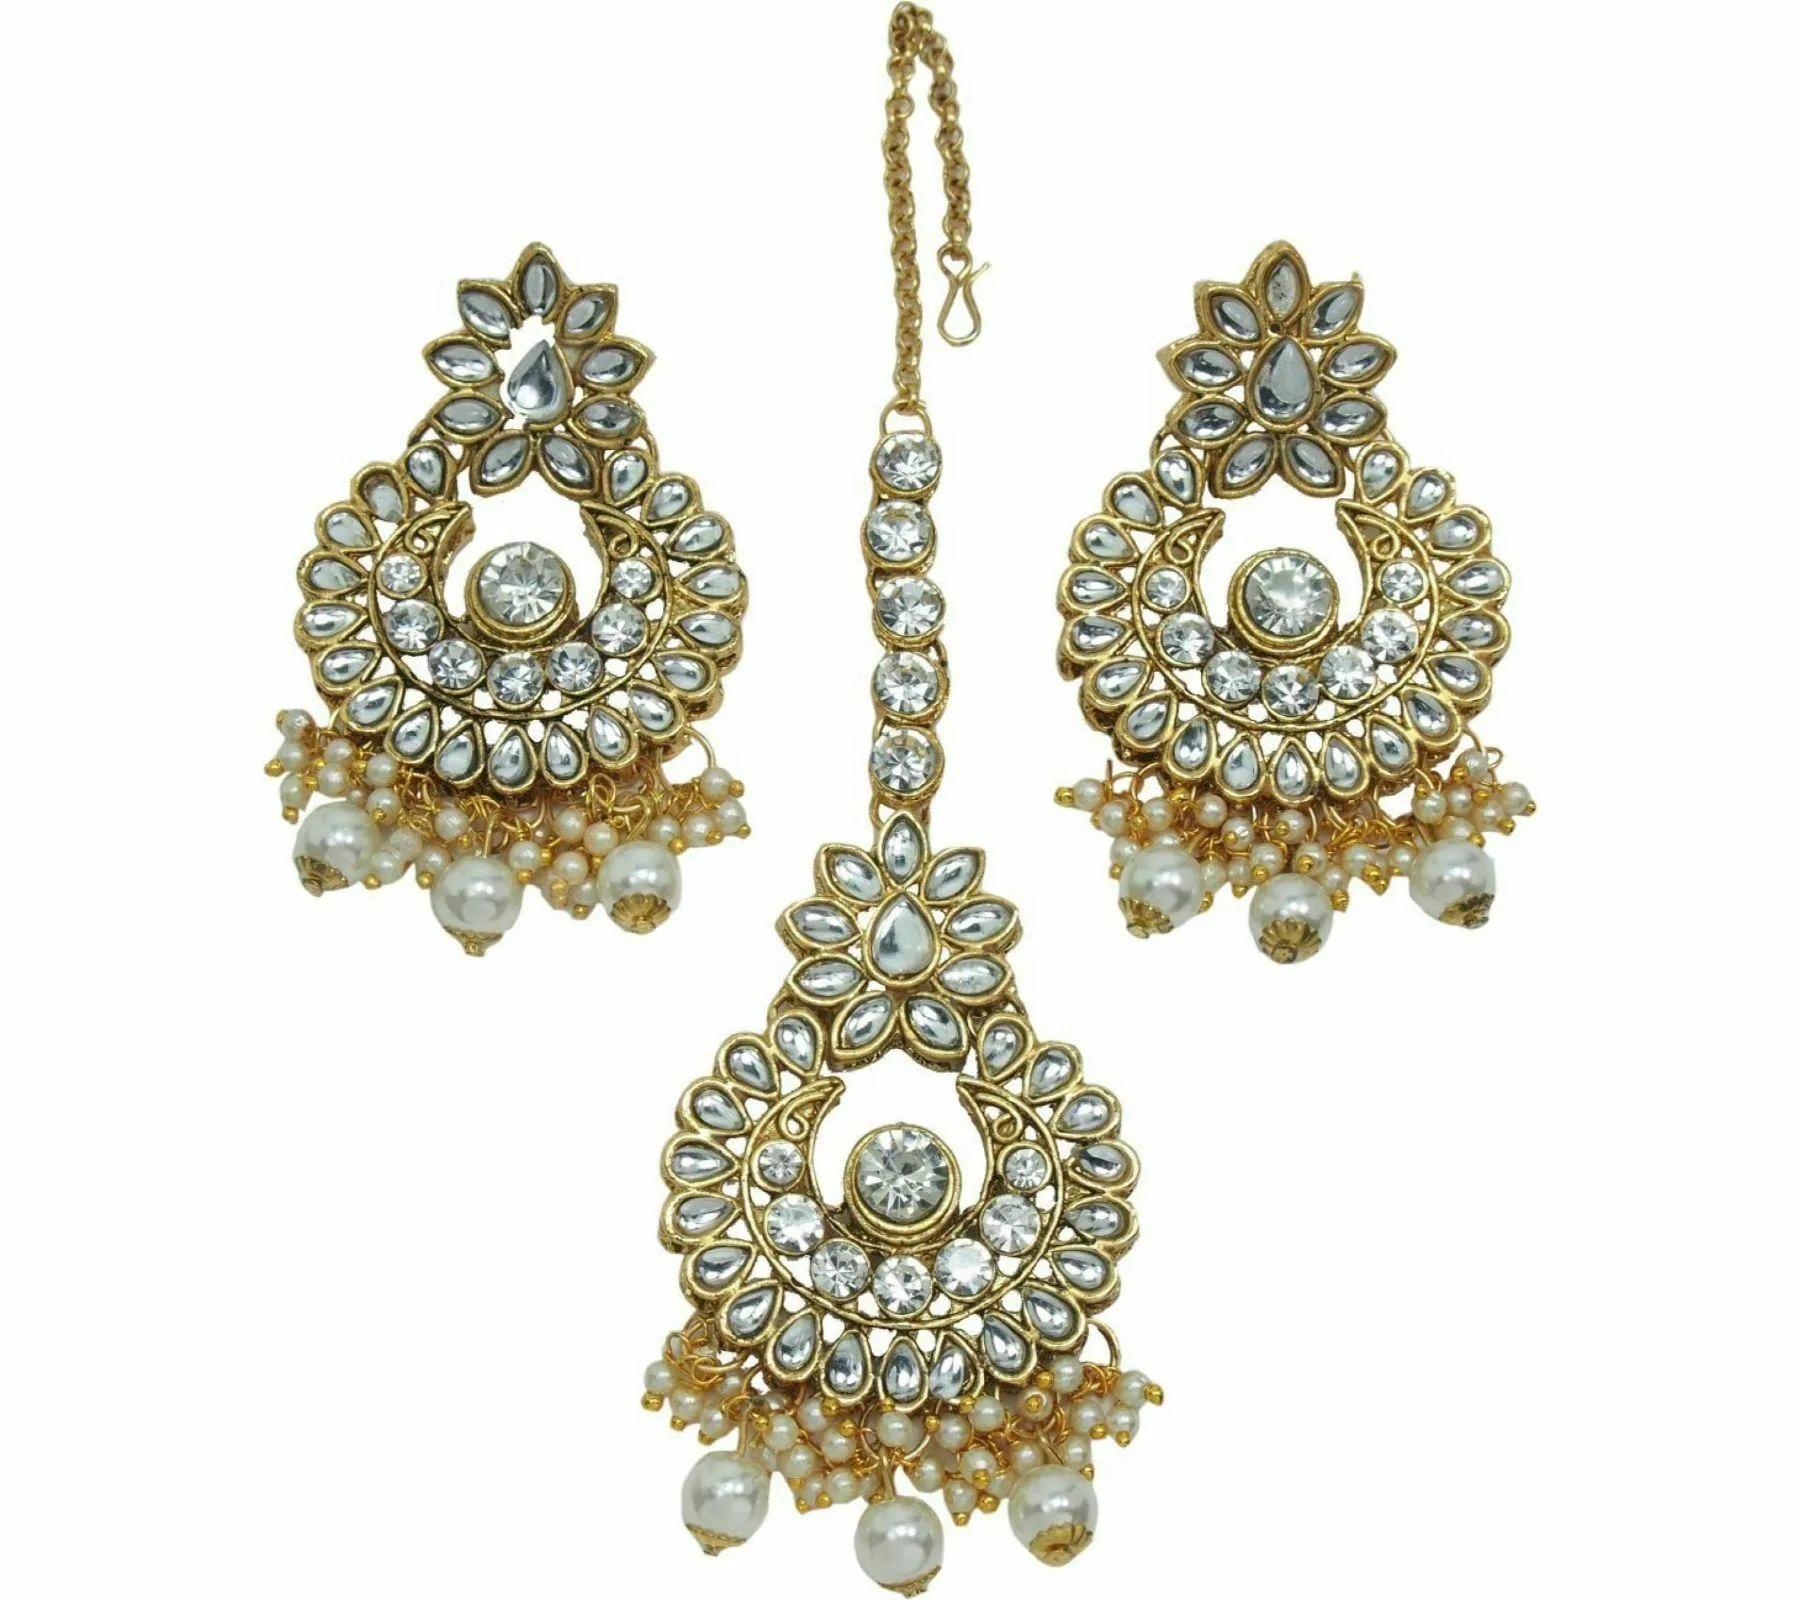
 Gyaan Jewels Handmade Gold Plated Alloy Necklace, Earring and Maang Tikka Set White (Women, Girls) (Pack of 1) Free Size
Type: Necklaces
Brand: Gyaan Jewels
Price: Rs. 897
 This traditional bridal jewelry combo necklace set is the best set of accessory to enhance your beauty and compliment you on your wedding day. Made of brass alloy and kundan settings, the classic ensemble worn together gives a natural, regal elegance to the outfit. Material the jewelry set is made from environmental brass alloy with top quality genuine plating, excellent craftsmanship.
Features: These are very easy to use being lightweight and has a design which makes it very comfortable,Superior quality and skin friendly,Made from premium quality material this product assures to remain in its original glory even after years of usage,Perfect gift ideal valentine, birthday, anniversary gift your loved ones
Included: 1 Necklace, 1 pair Earrings, 1mang tika